Jesuits

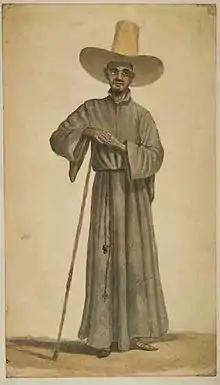
A Jesuit in 18th century, Brazil

In addition to missionary work, the Jesuits compiled artifacts and chronicled the precolonial history and culture of the Philippines. Jesuit chronicler Pedro Chirino chronicled the history of the Kedatuan of Madja-as in Panay and its war against Rajah Makatunao of Sarawak as well as the histories of other Visayan kingdoms. Meanwhile, another Jesuit, Francisco Combés, chronicled the history of the Venice of the Visayas, the Kedatuan of Dapitan, its temporary conquest by the Sultanate of Ternate, its re-establishment in Mindanao and its alliance against the Sultanates of Ternate and Lanao as vassals under Christian Spain.